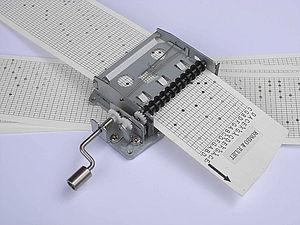
Componium et cartons perforés
Un Componium est un instrument de musique mécanique dont l'organe musical est constitué d'un ensemble de lames d'acier dont une extrémité est maintenue fermement, et dont l'autre, restée libre, est mise en vibration mécaniquement, comme une boîte à musique. Le mécanisme est entrainé par une petite manivelle manuelle. À la manière d'un orgue de barbarie, les lames d'acier sont actionnées par l'intermédiaire d'un carton perforé. Un componium peut donc jouer différentes mélodies simplement en changeant de cartons. Il est possible de composer ses propres mélodies en perforant des cartons vierges à l'aide d'une pince spéciale.